Ƒ

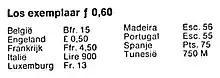
The non italic f with hook used for the florin sign on the price chart for the "Algemeen Dagblad" in 1980.

The minuscule italic "ƒ", also called the florin sign, is used as a symbol for several currencies, including the former Dutch guilder, the Aruban florin, and the Netherlands Antillean guilder. It can be found as italic in non-italic fonts.